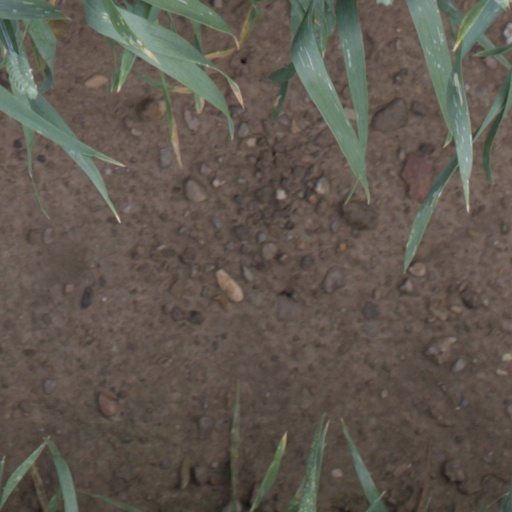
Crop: wheat